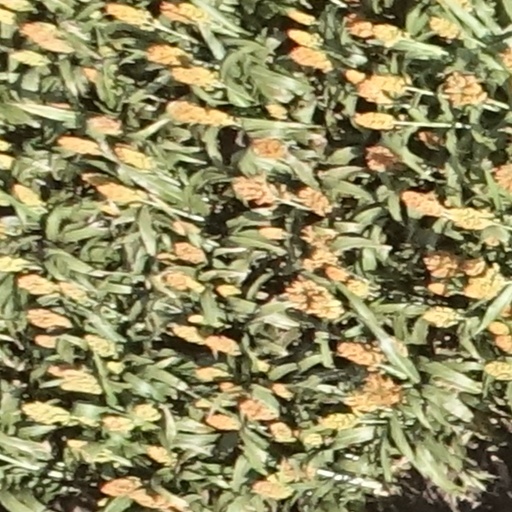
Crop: sorghum